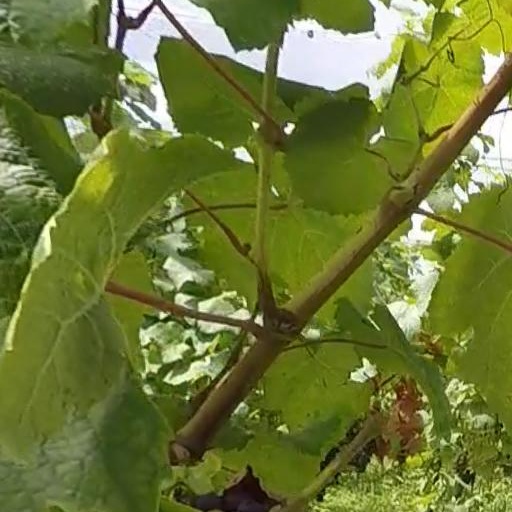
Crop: grape